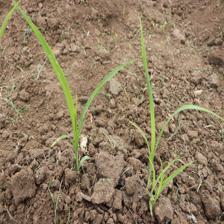
Label: Sorghum